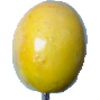
Label: Maracuja 1